Mary Oyaya

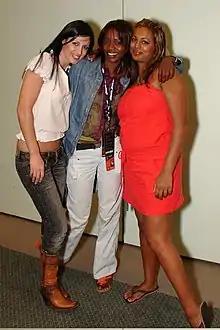
Orli Shoshan (left), Mary Oyaya (middle), & Nalini Krishan (right)

She has worked for the United Nations since a young age. She mainly worked with refugees in Australia for several NGOs. While studying, she pursued a modeling career. She featured in several fashion magazines such as 'CAT' and 'S'. In the meantime, she appeared in advertisements with Salvatore Ferragamo and Gucci sunglasses, Chanel and Jan Logan jewelry and footwear with Sergio Rossi.